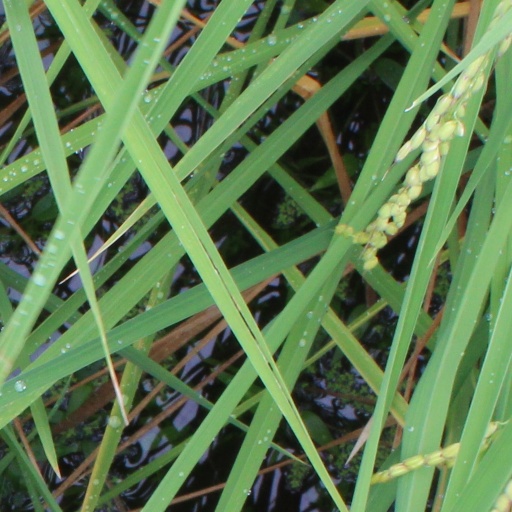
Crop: rice